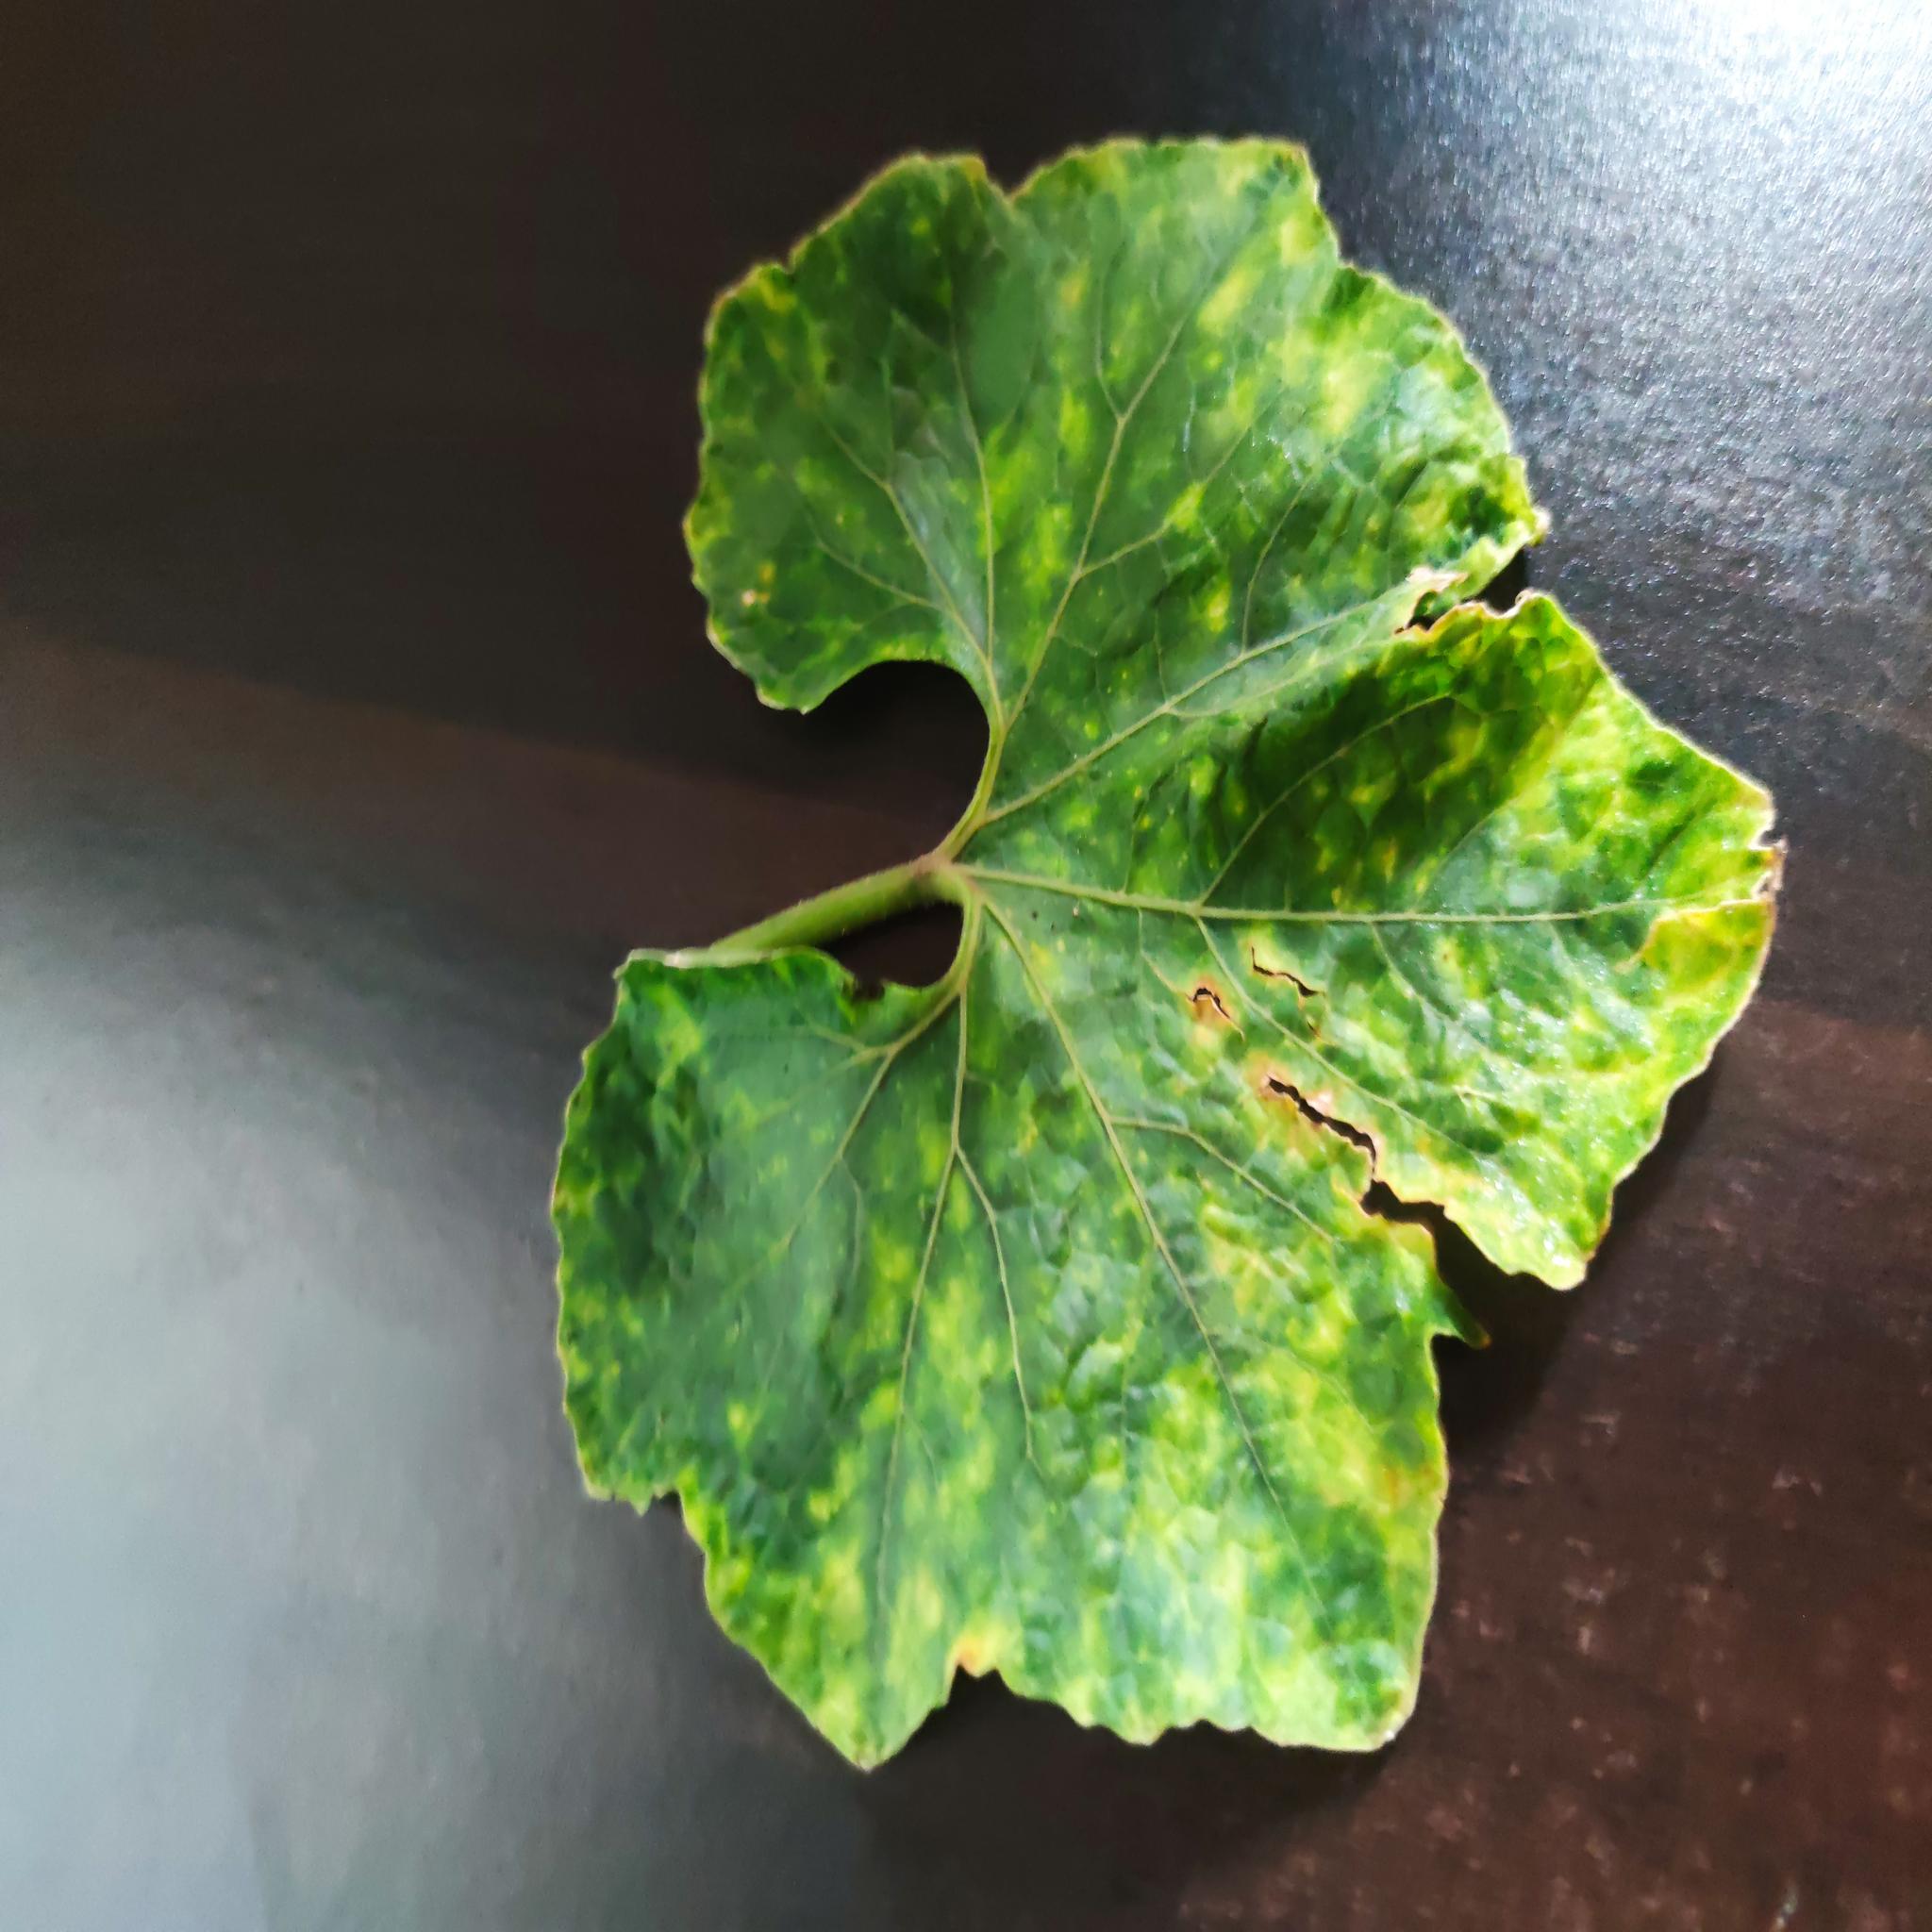
Label: Downy mildew